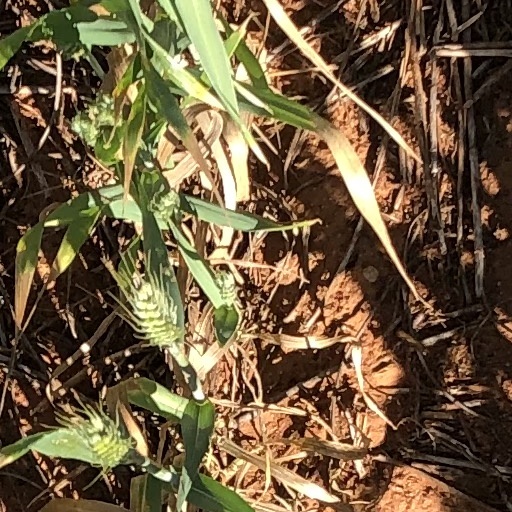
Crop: wheat